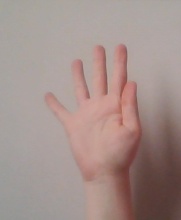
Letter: sheen